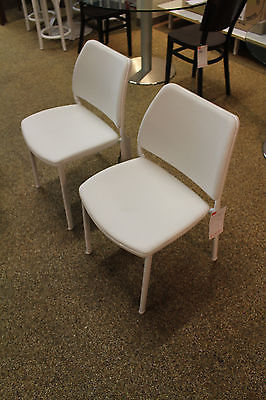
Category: chair